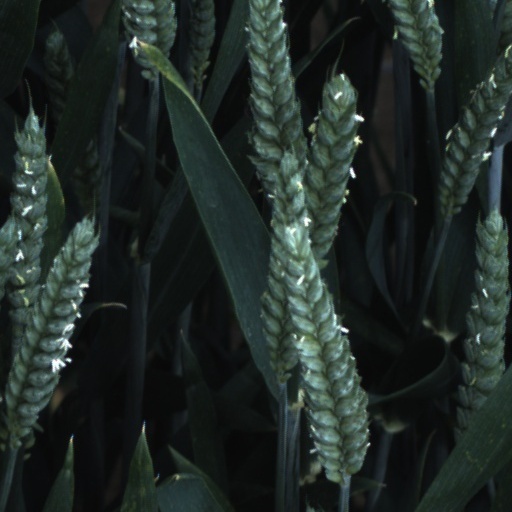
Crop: wheat